Henry IV, Burgrave of Plauen

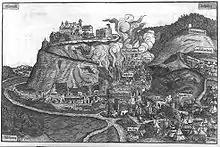
siege of the castle Plass, contemporary wood engraving by Hans Glaser

On 15 and 16 March 1552, Henry IV met Elector Maurice of Saxony in Leipzig and prepared him for a meeting between Maurice and Ferdinand, which took place on 18 April 1552 in Linz. They agreed on principles that formed the foundation for an agreement reached in Passau on 22 Juli 1552. King Ferdinand then asked Henry IV to convince Emperor Charles V and the latter signed the Peace of Passau on 15 August in Munich.